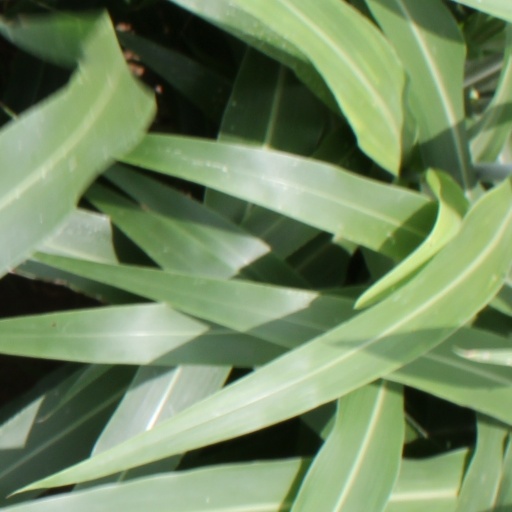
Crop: sorghum